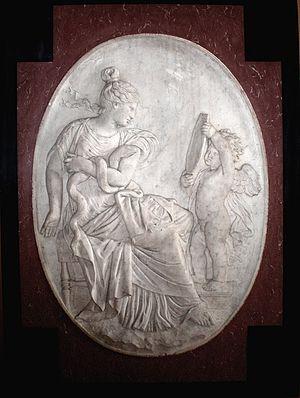
Jacques Sarrazin ou Sarazin, né à Noyon en 1592 et mort à Paris le 3 décembre 1660, est un sculpteur français.